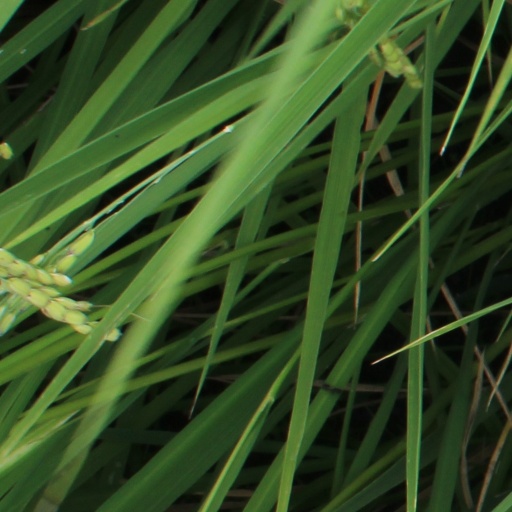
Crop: rice